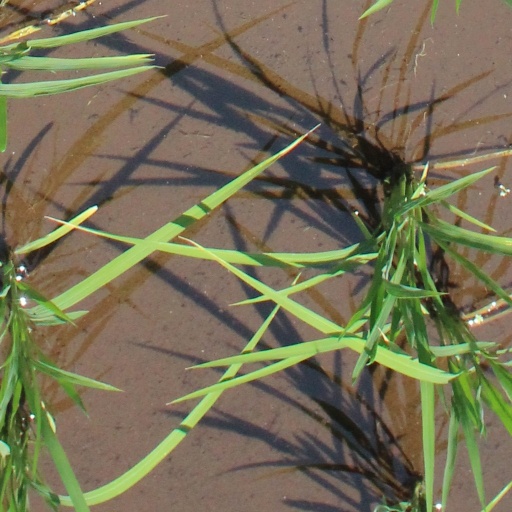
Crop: rice